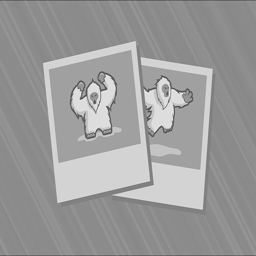
award winner takes a breather during the second half against sports team .